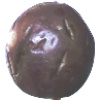
Label: passion_fruit